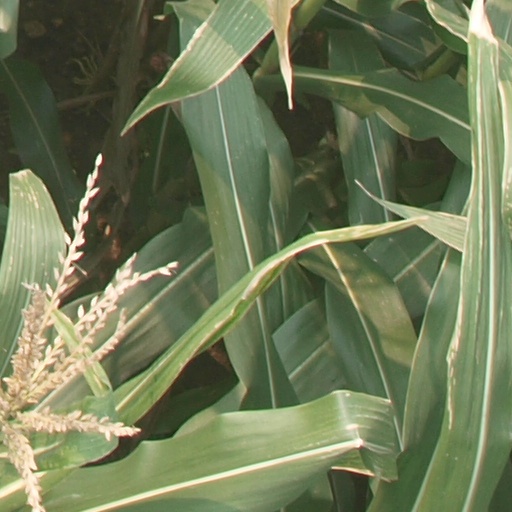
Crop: maize; corn